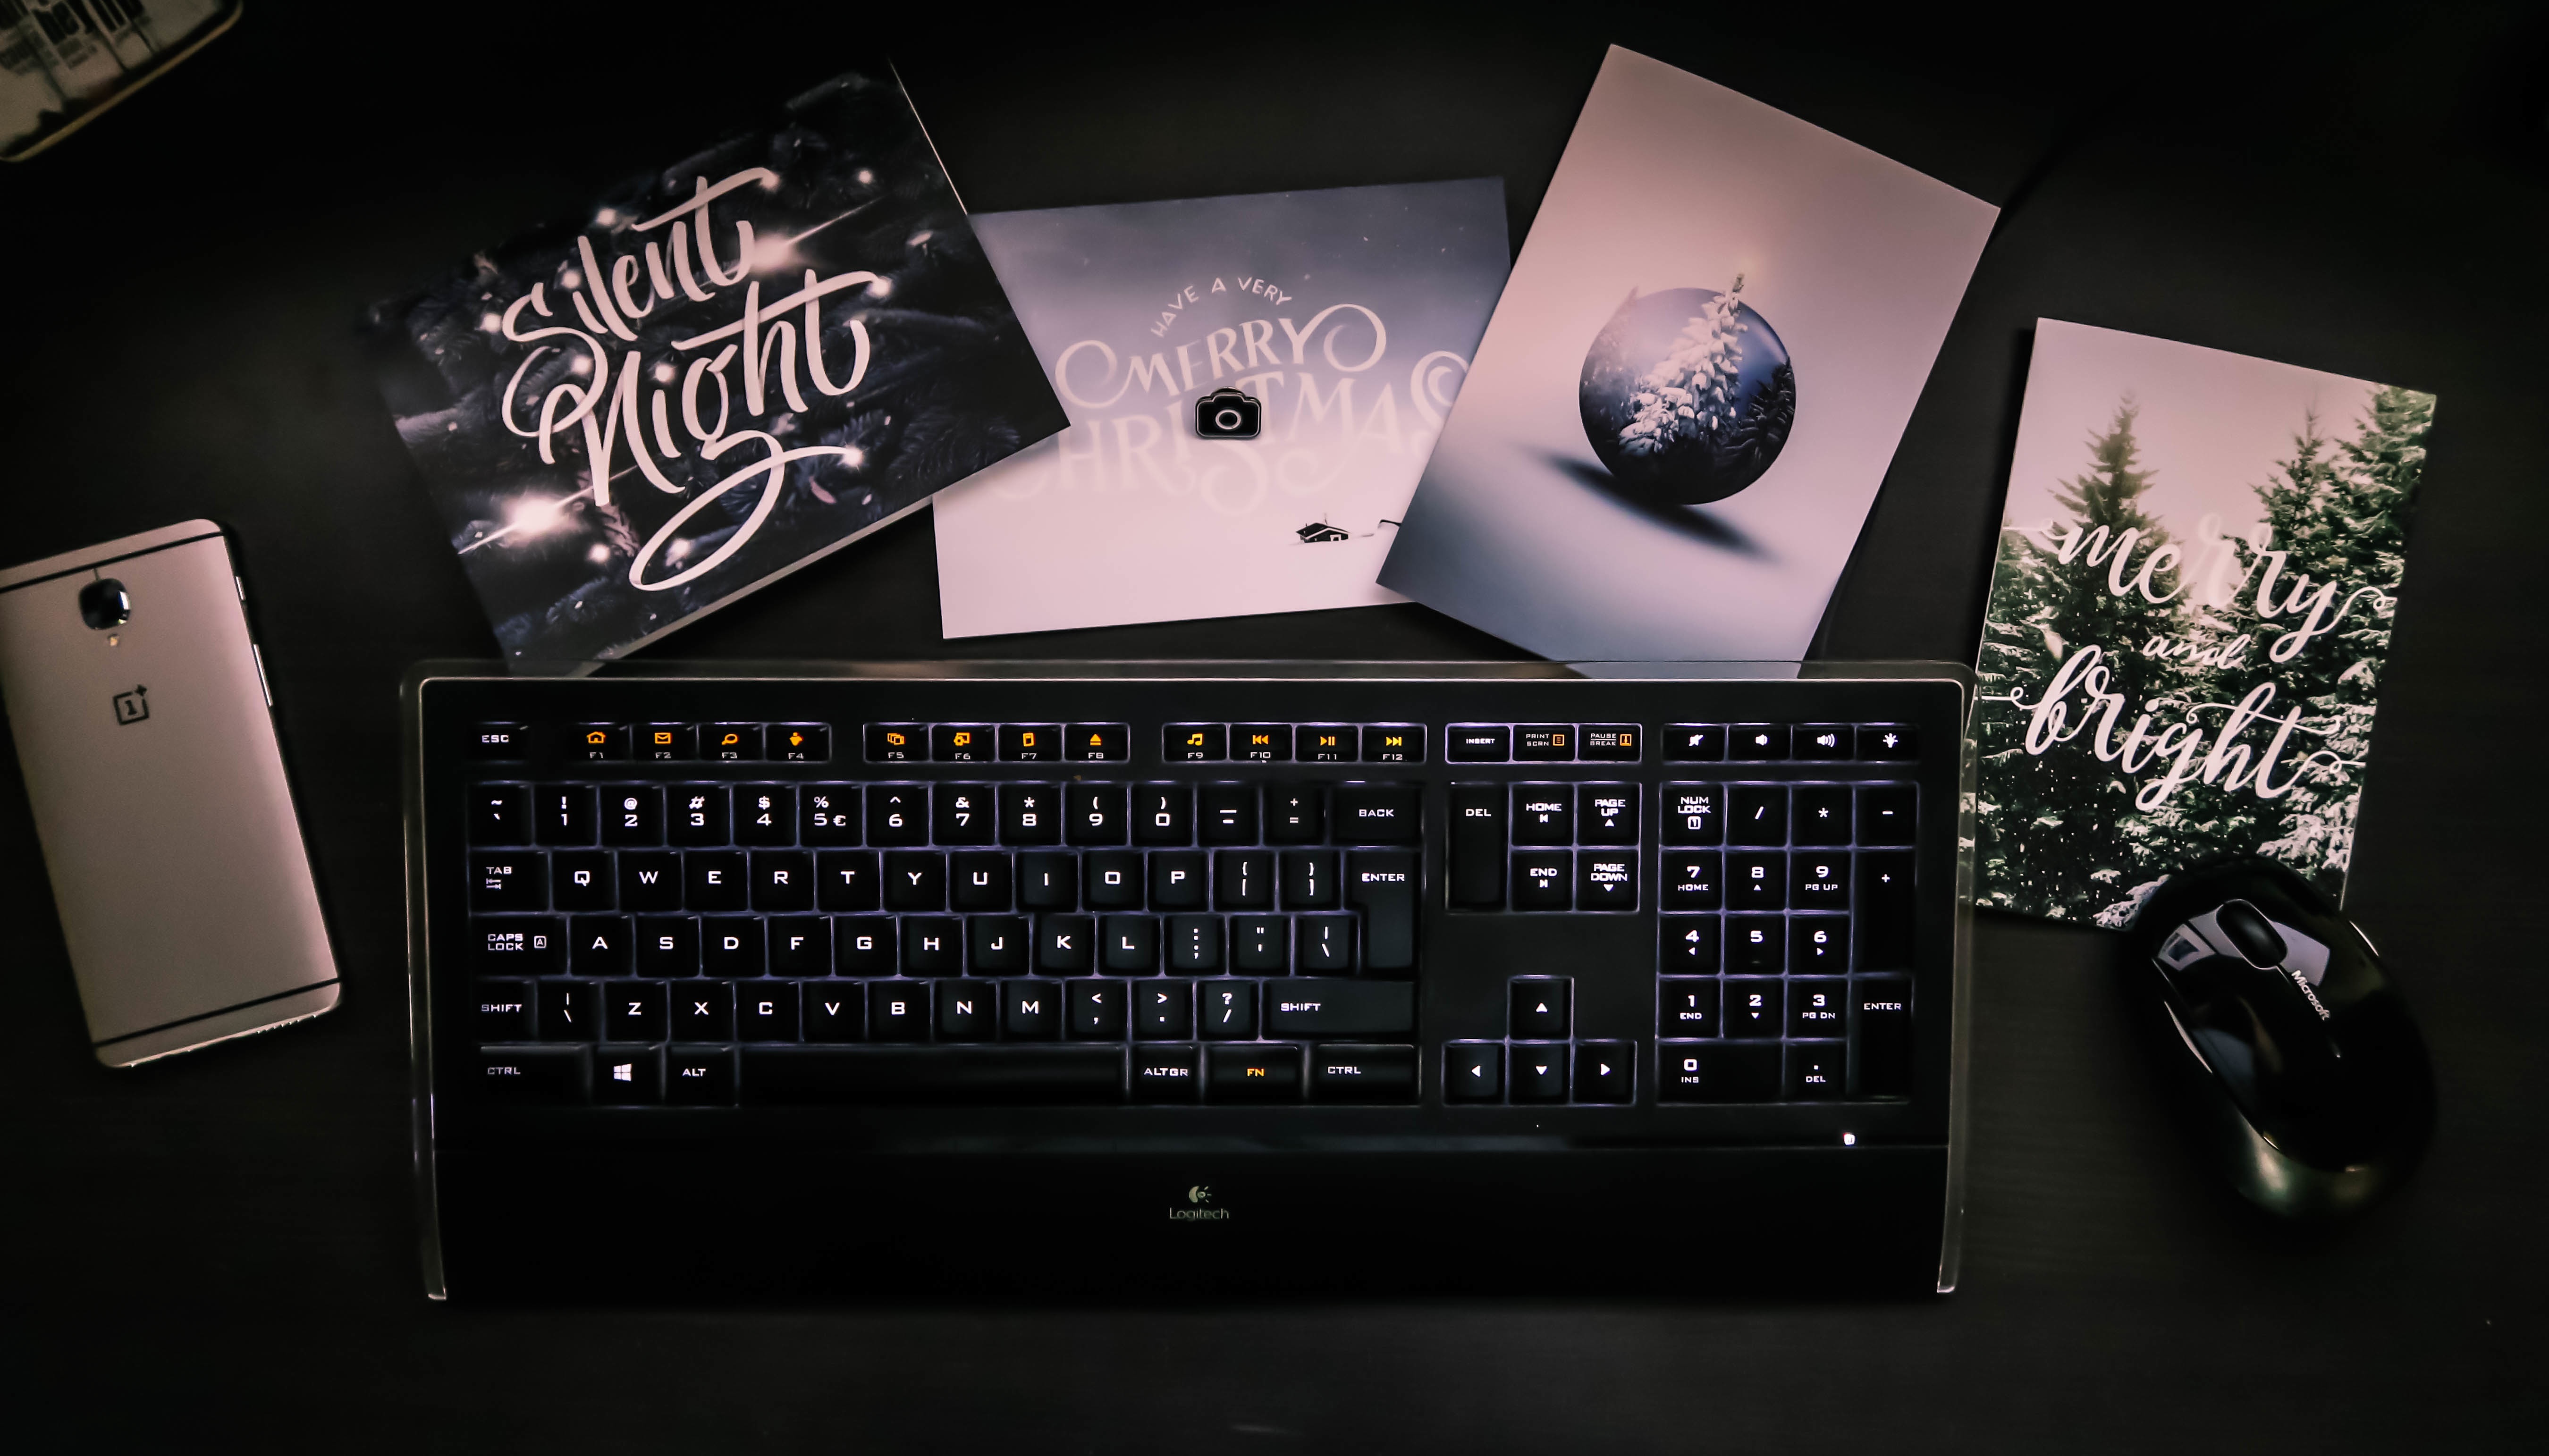
light, technology, white, darkness, black, design, photograph, image, screenshot, electronic instrument